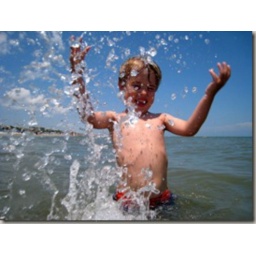
Lying in bed dog in forground  Original Filename: 83815952.jpg